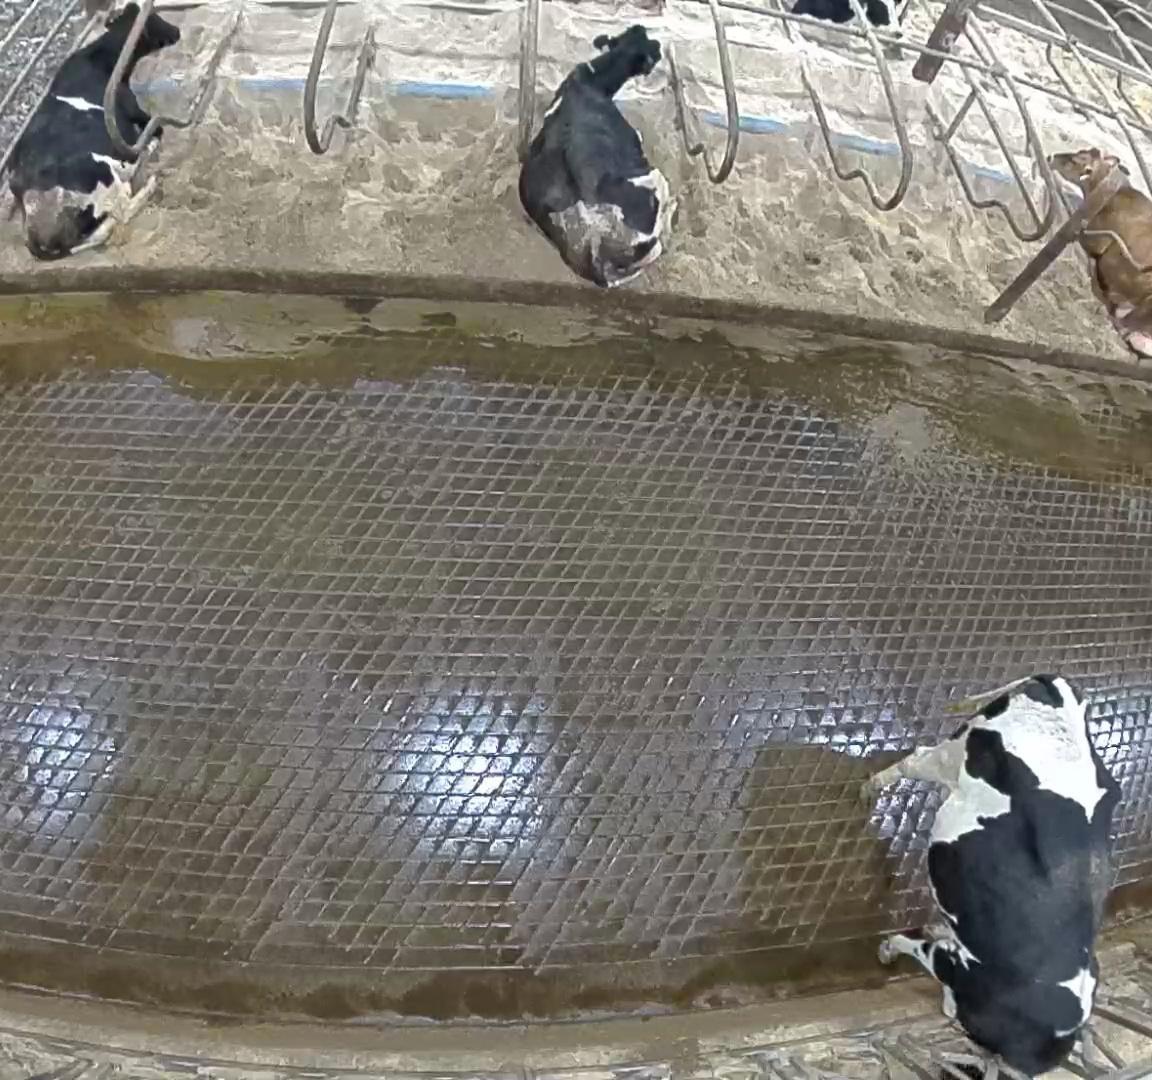
Number of cows: 4